Inigo Jones

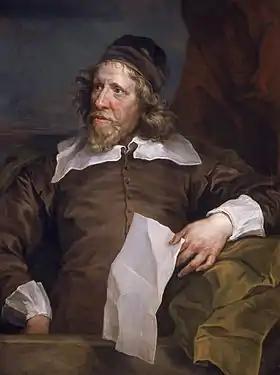
Portrait of Jones painted by William Hogarth in 1758 from a 1636 painting by Sir Anthony van Dyck

Inigo Jones (15 July 1573 – 21 June 1652) was an English architect who was the first significant architect in England in the early modern era and the first to employ Vitruvian rules of proportion and symmetry in his buildings.